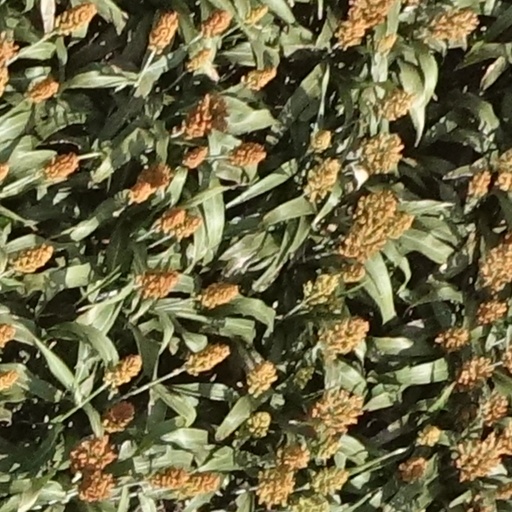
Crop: sorghum